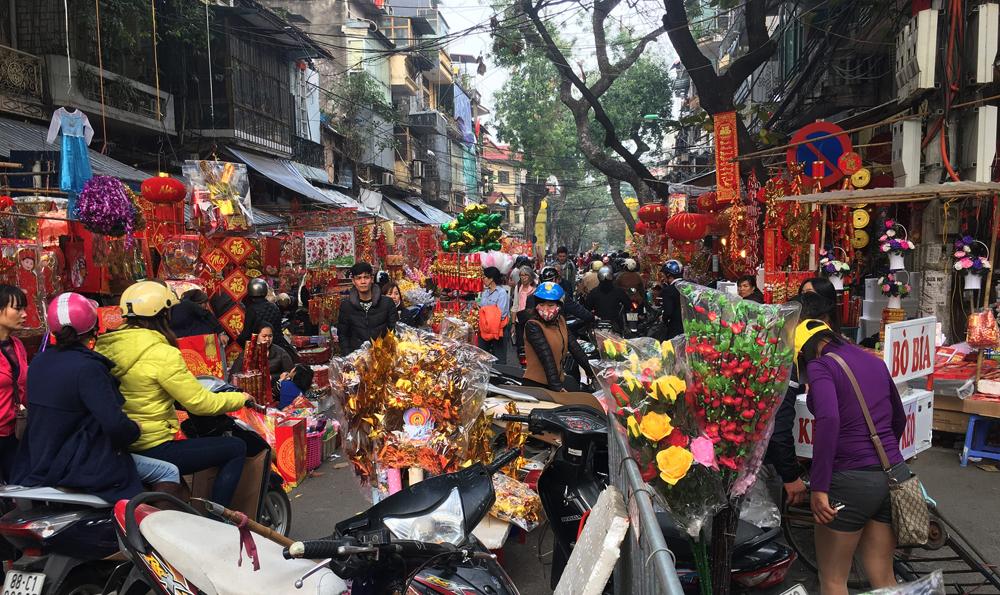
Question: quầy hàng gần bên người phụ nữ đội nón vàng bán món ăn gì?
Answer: bán món bò bía